Silver City, Iowa

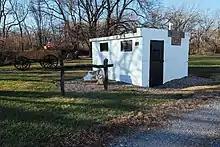
1911 Jail

In its busiest time, Silver City was home to a lumber yard, grocery store, horse racing track, jewelry store, pharmacy and other businesses. An annual carnival would visit as well.